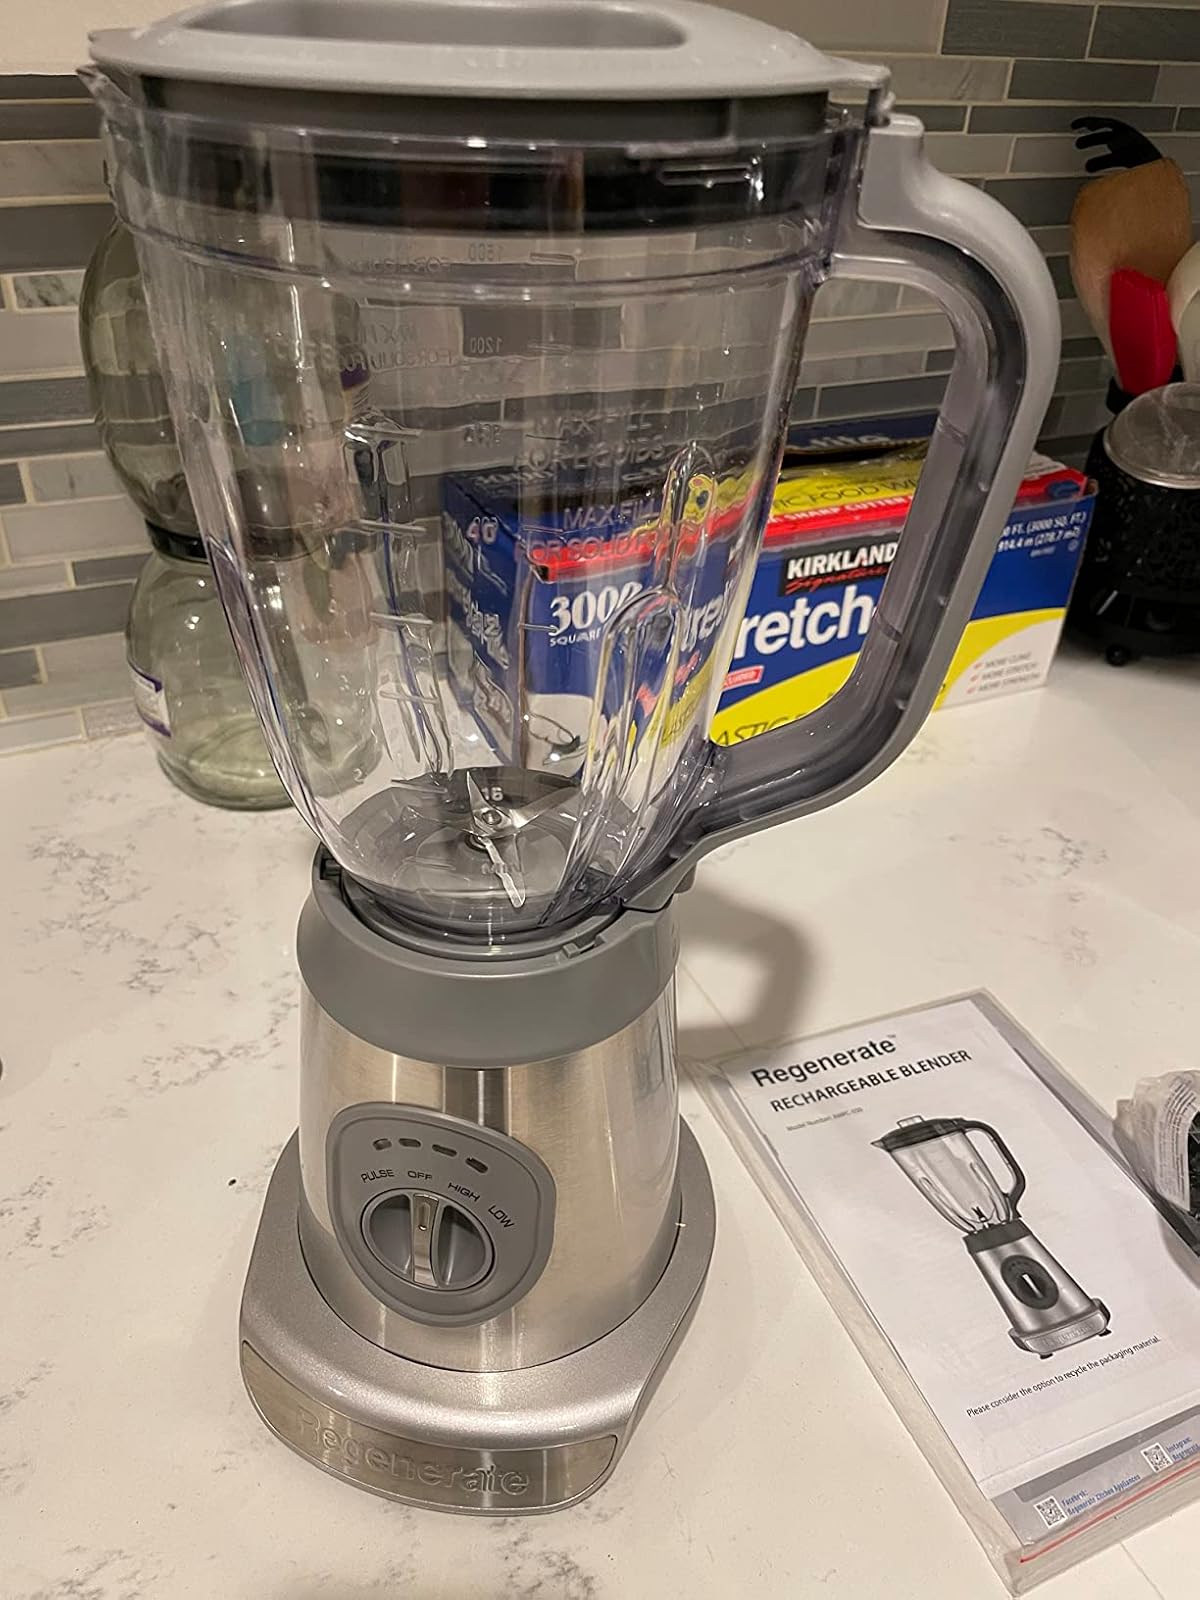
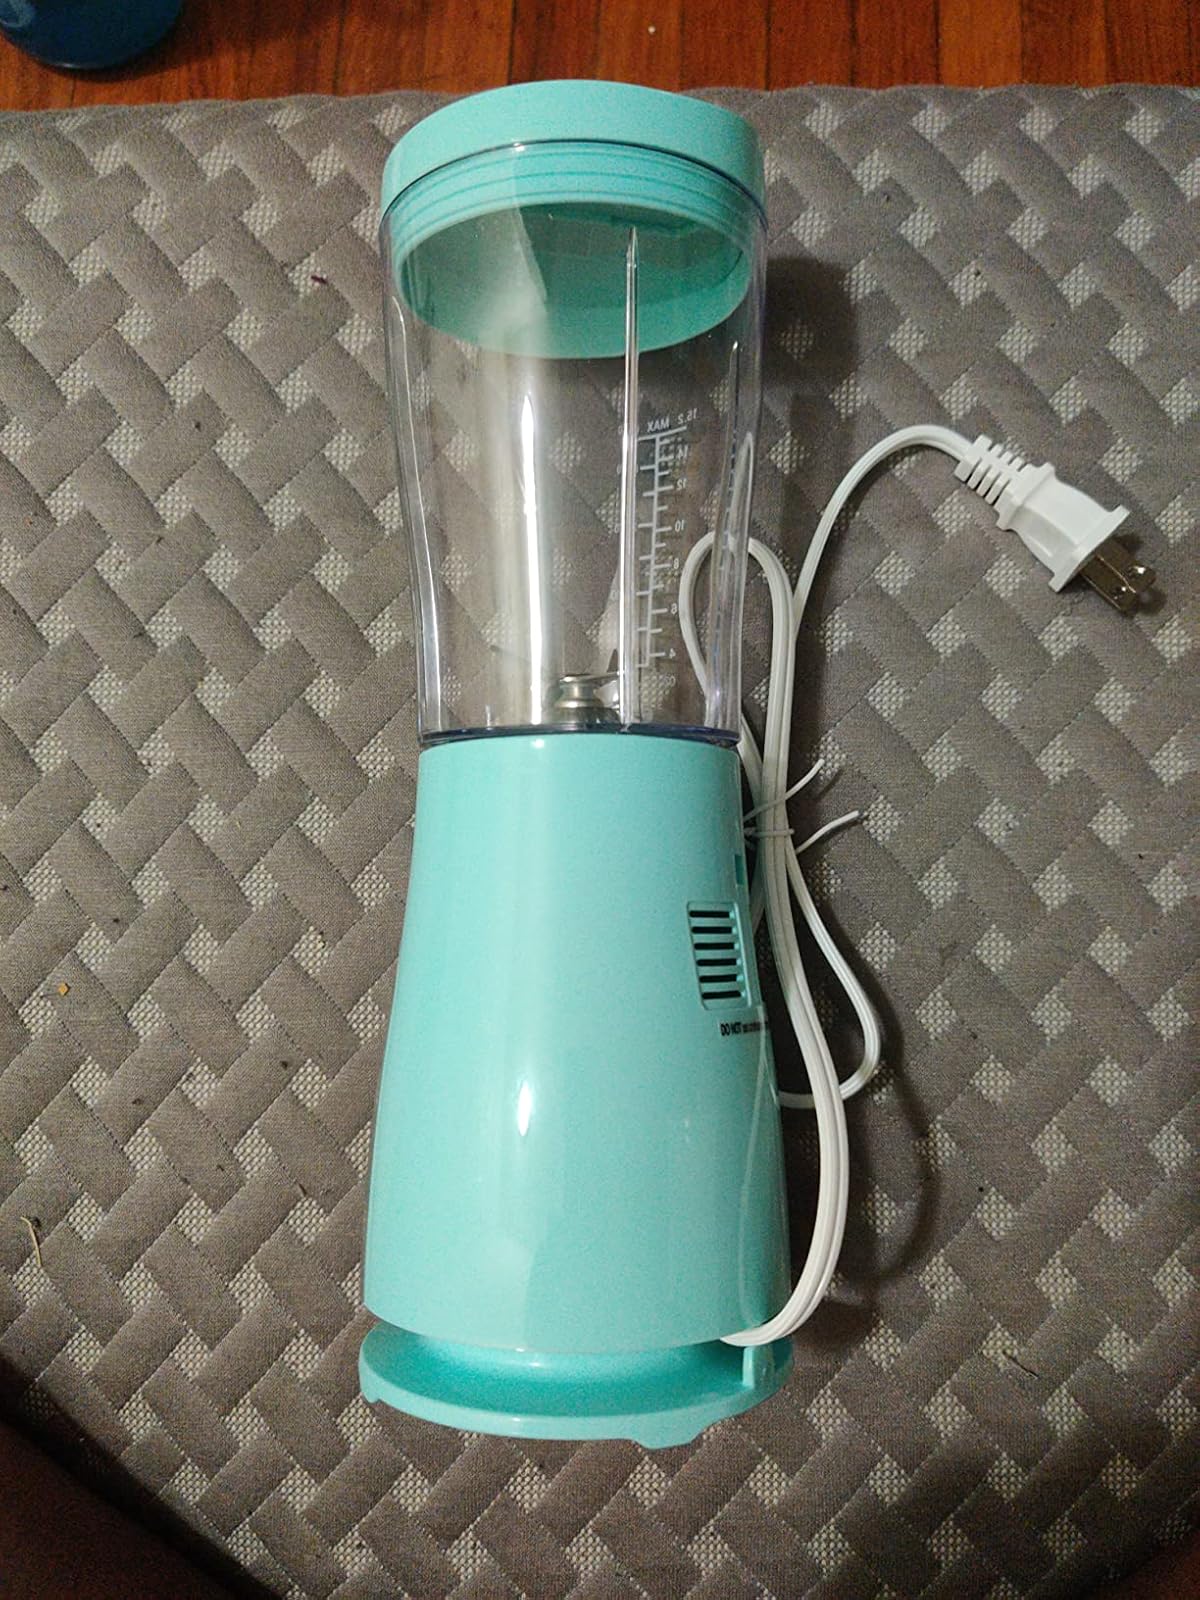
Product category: items_blender
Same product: no